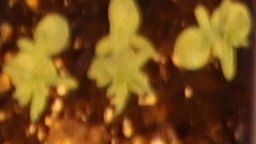
Label: Flax